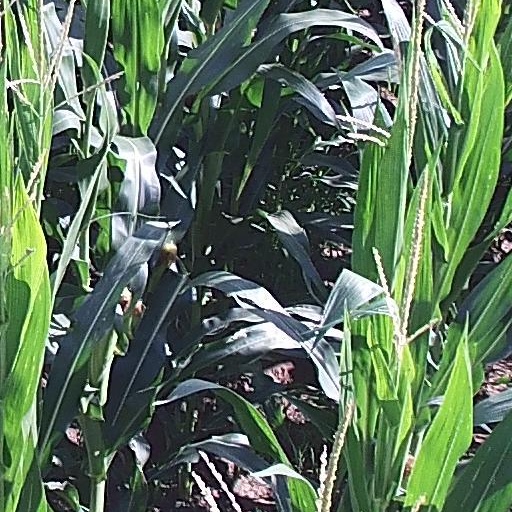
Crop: maize; corn